Buddhist Uprising

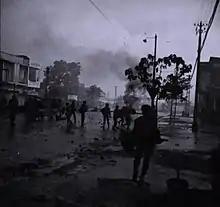
Riot police break up Buddhist demonstration, Saigon, 22 May 1966

By the end of May, the marines under Kỳ's command finally broken the remaining pockets of rebel soldiers and Buddhist militants in Da Nang, the Buddhist fighters managed to hold out for four hours against government ground assaults at Tan Ninh Pagoda.